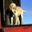
Label: dog